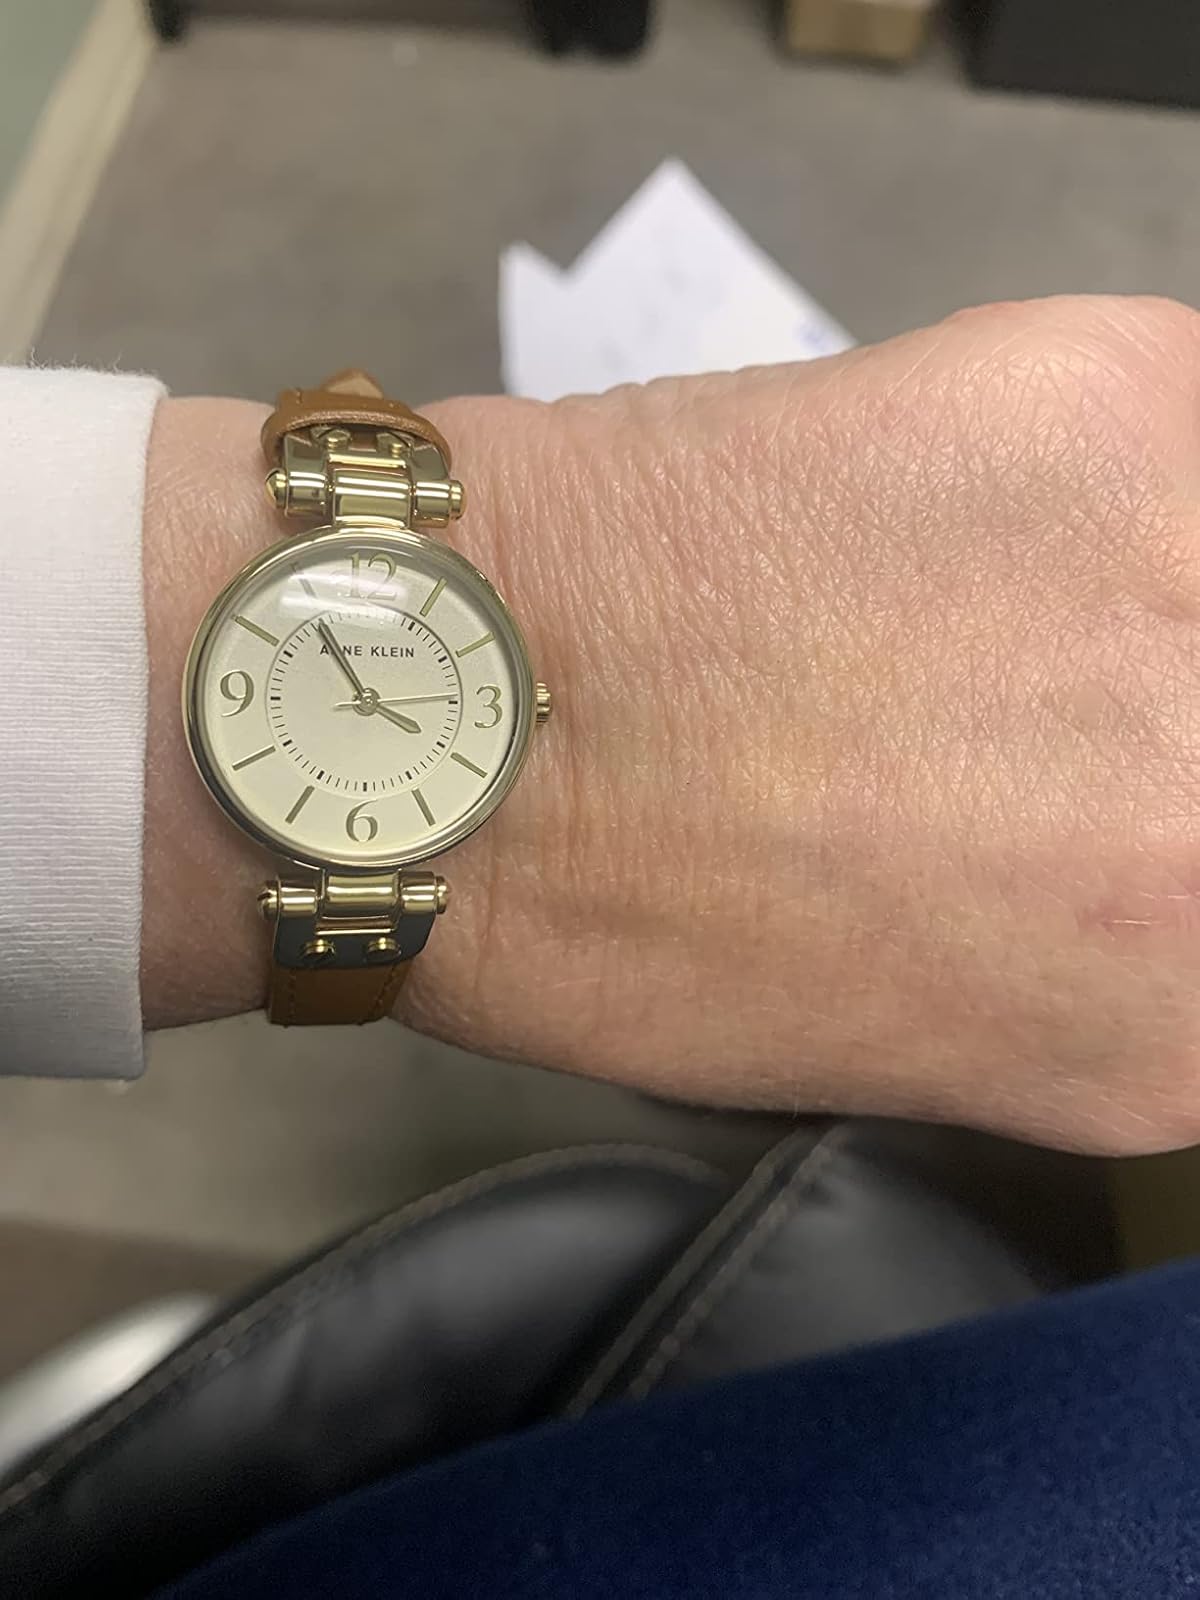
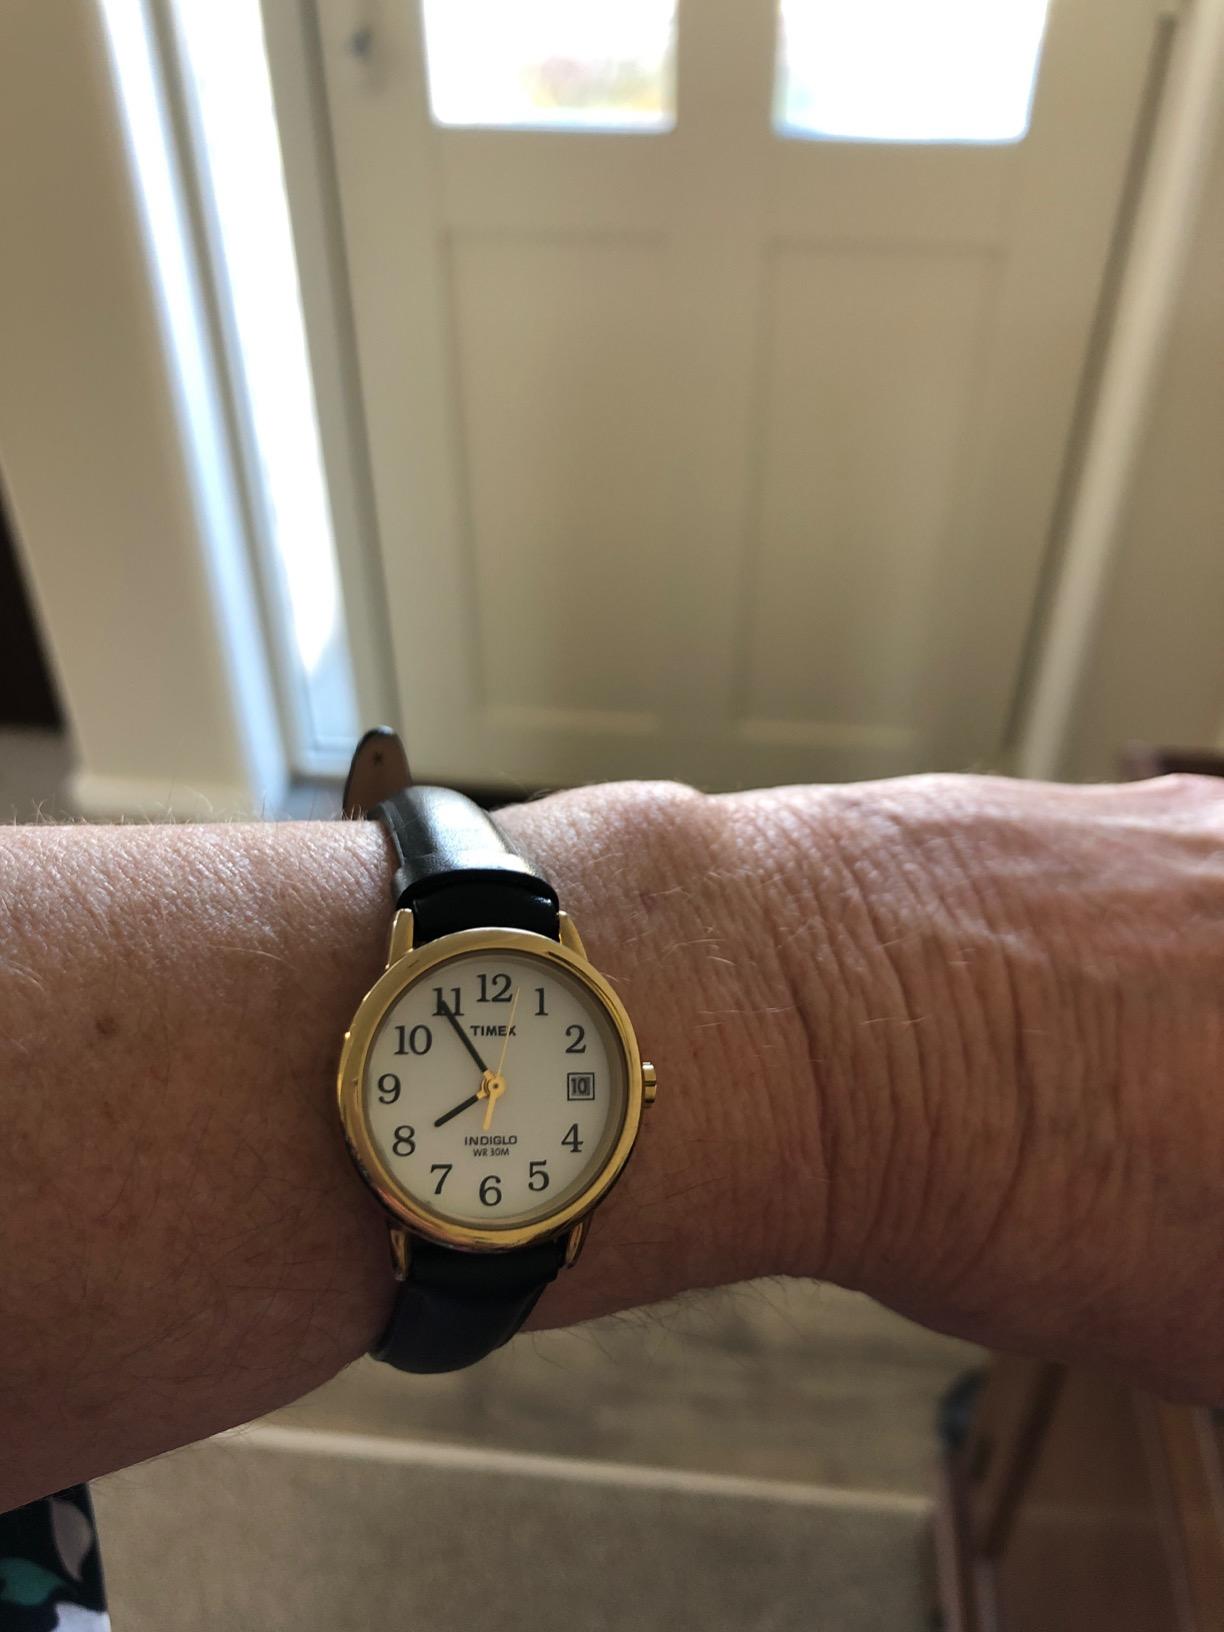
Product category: accessories_watch
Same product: no